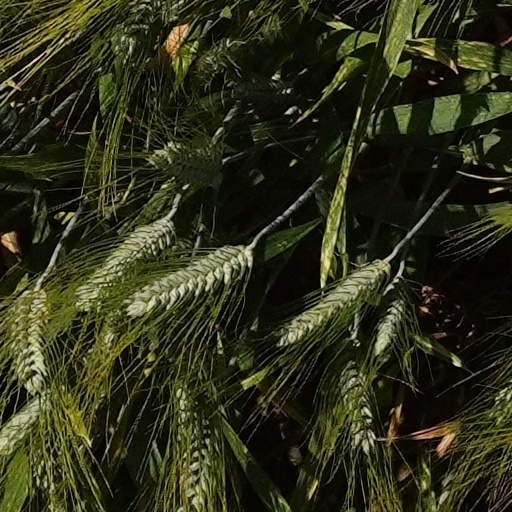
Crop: wheat